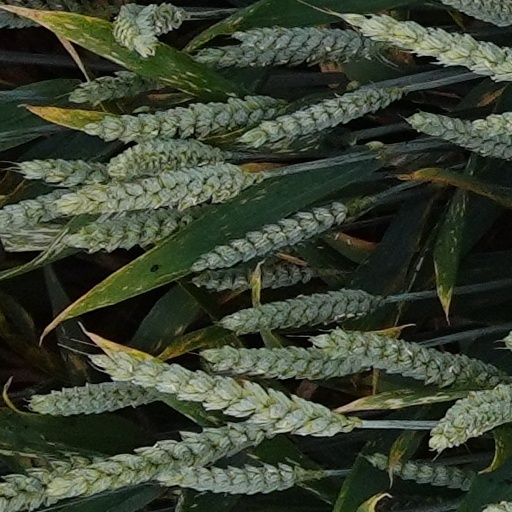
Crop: wheat